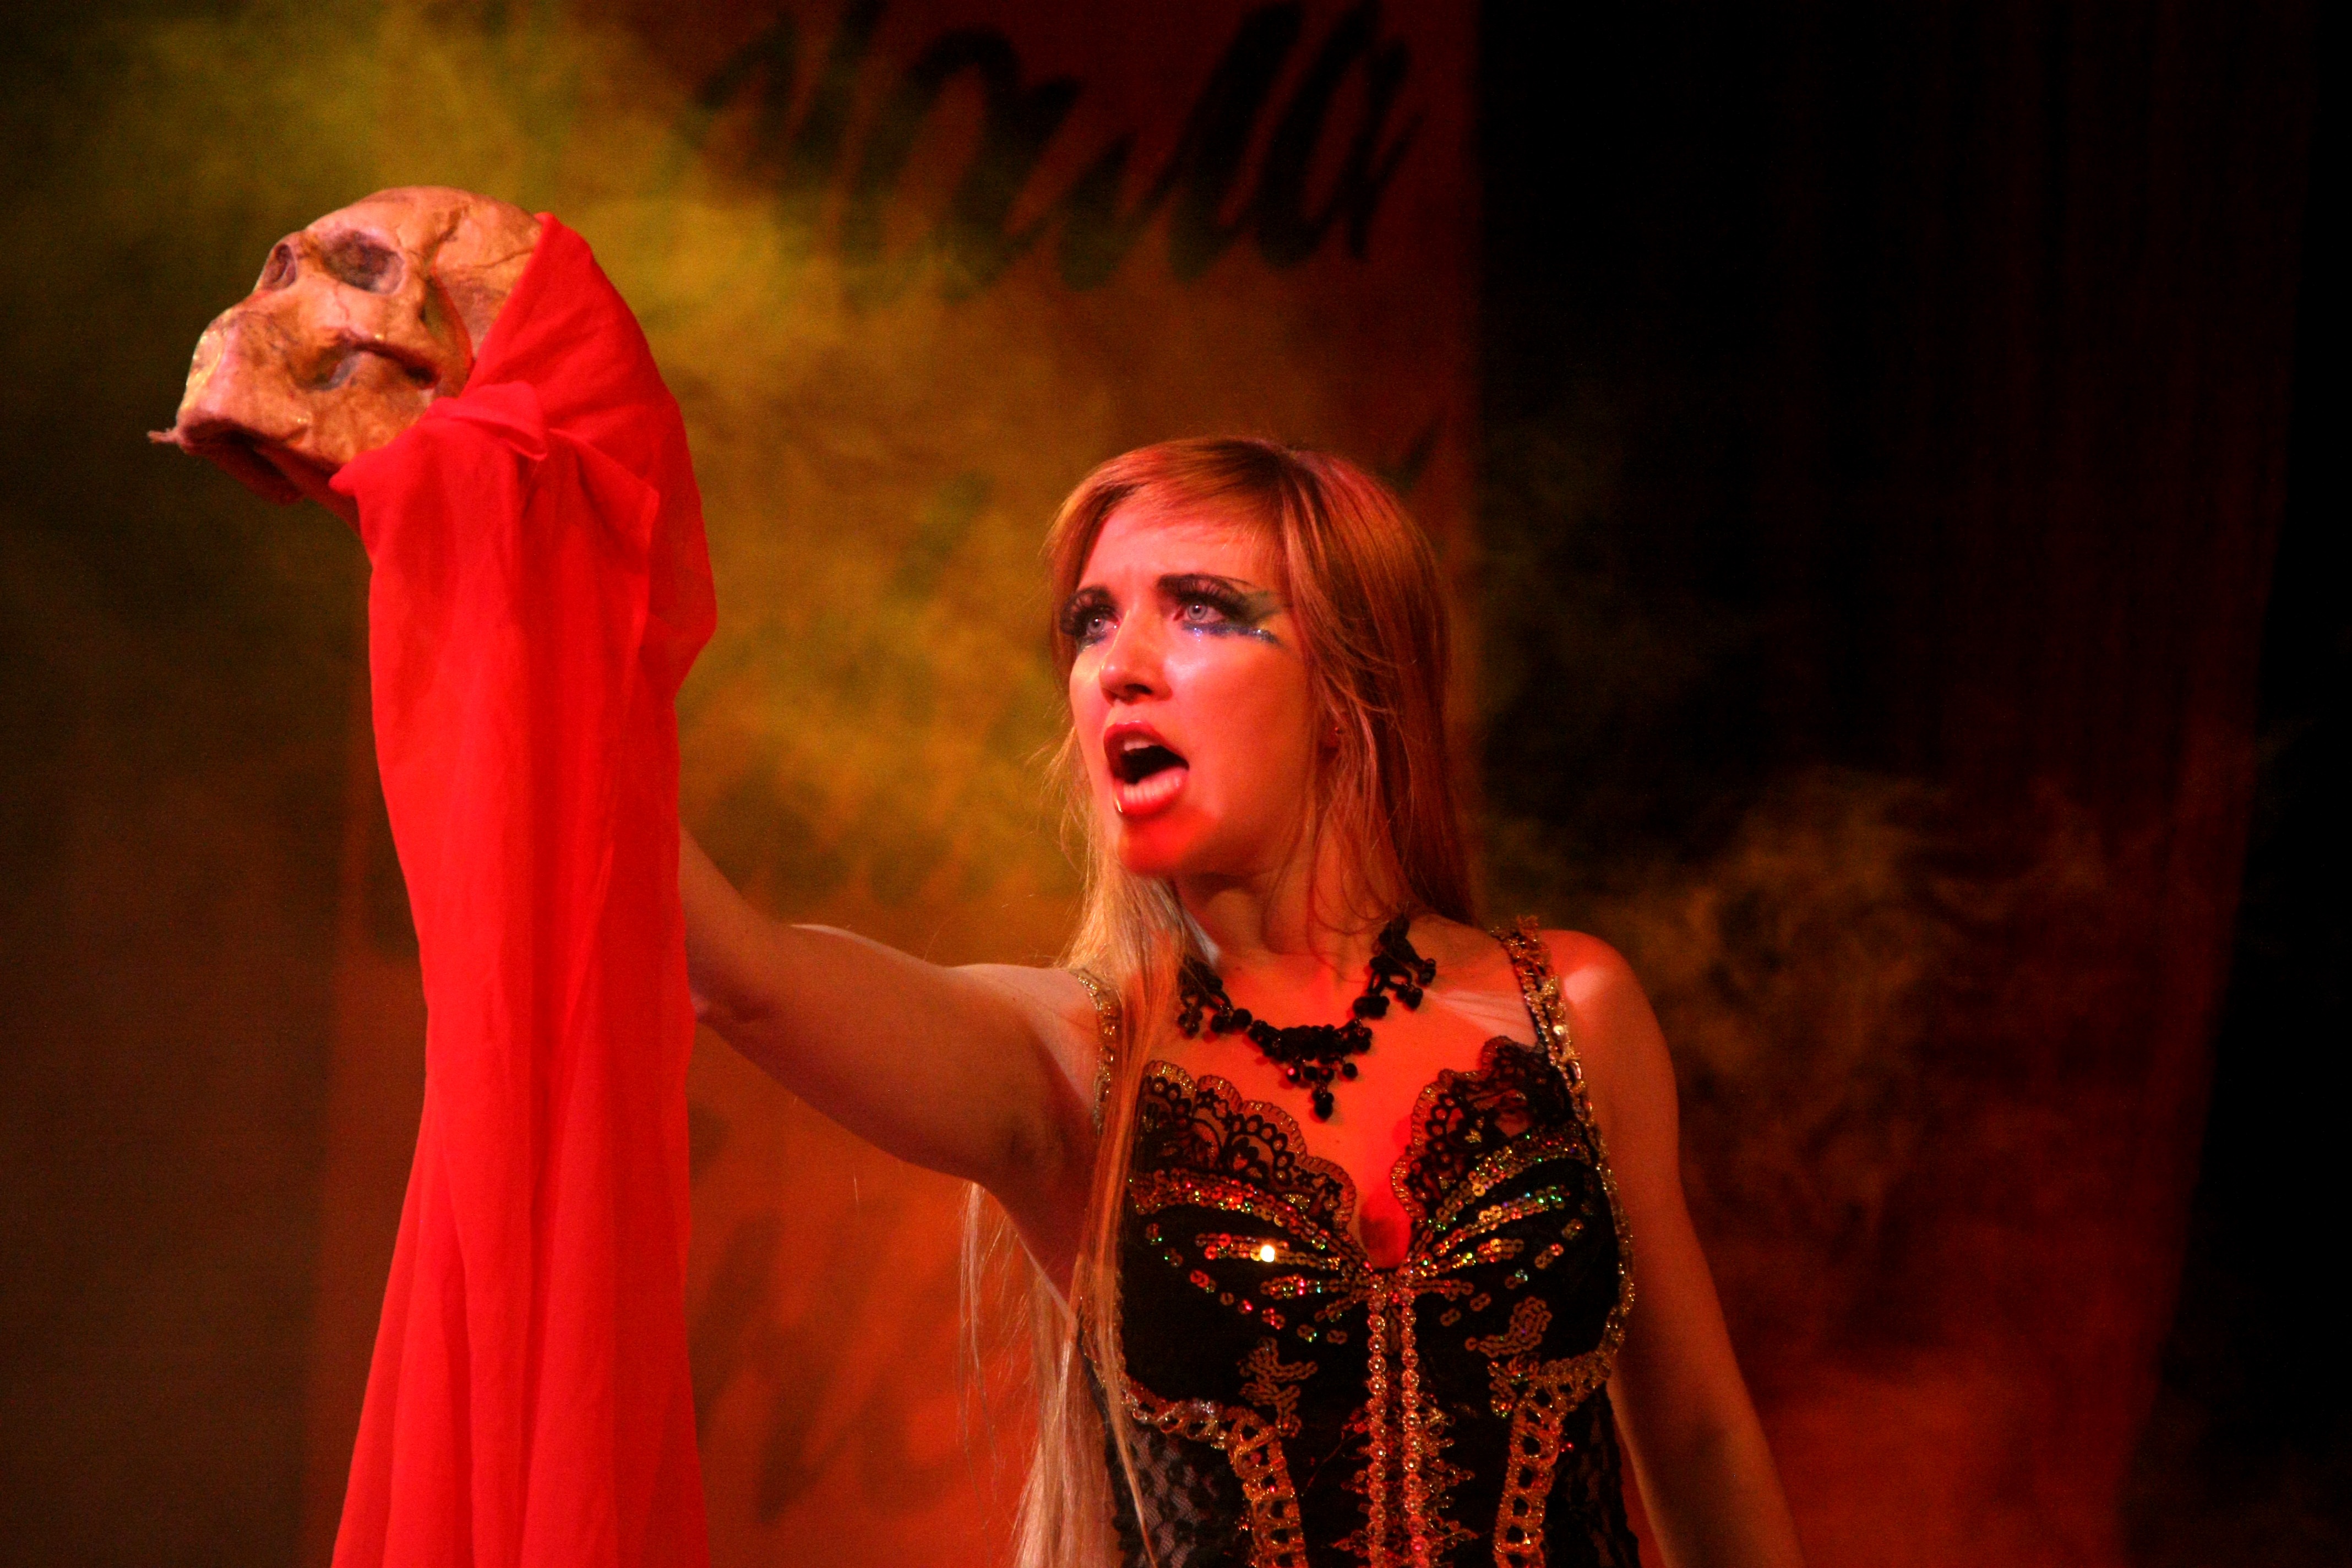
girl, dance, red, skull, performance art, theatre, stage, performance, entertainment, actress, performing arts, musical theatre, the master and margarita